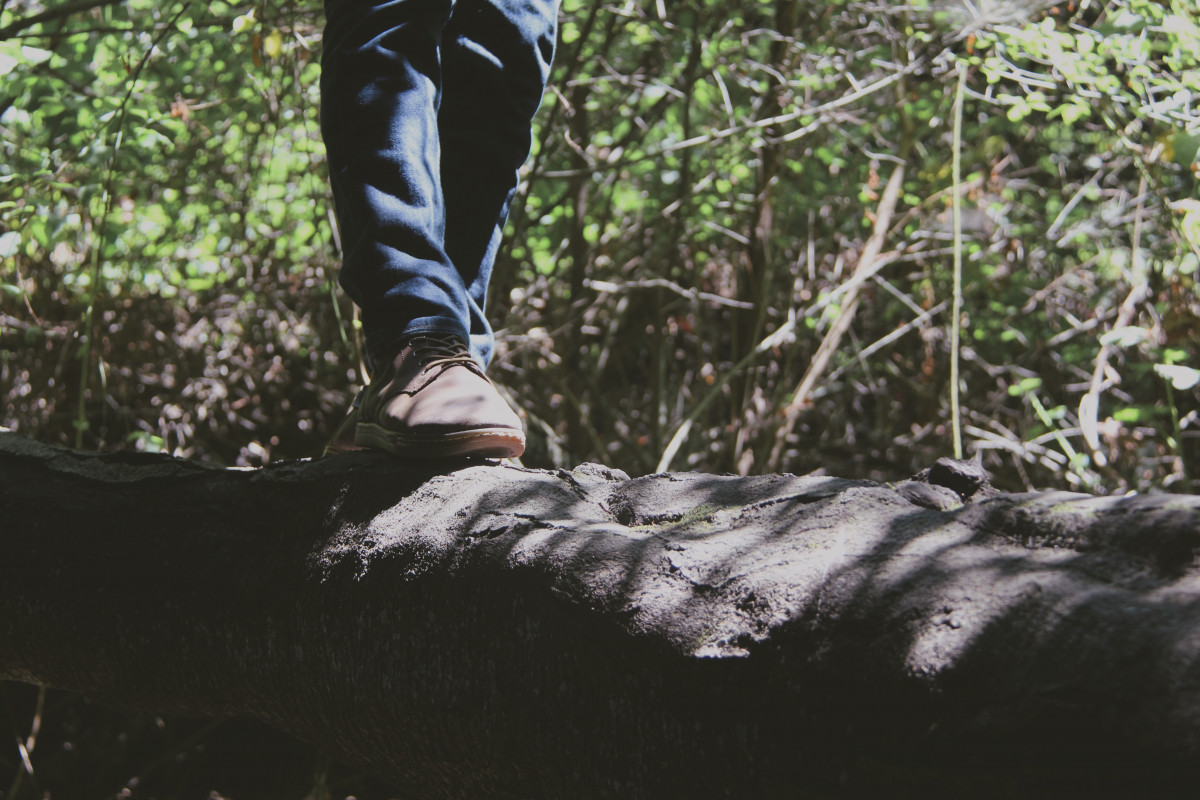
Tags: water, forest, grass, plant, girl, leaf